Old Fellwock Auto Company

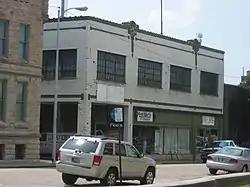

The Old Fellwock Auto Company is a building built in 1923 in fine Prairie School style. It was designed by Shopbell & Company and by Edward J. Thole (who became a partner at Shopbell & Company).